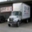
Label: truck